Lufthansa

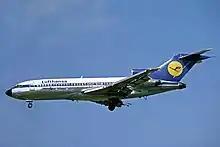
A Lufthansa Boeing 727-100 approaching Heathrow Airport in 1978

Lufthansa embraced the jet age in 1958 by ordering four Boeing 707 aircraft. This marked a significant leap forward, allowing them to launch jet flights between Frankfurt and New York City in March 1960. To further bolster their jet fleet, Boeing 720B aircraft (a 707 derivative for shorter flights from shorter runways) were later acquired.